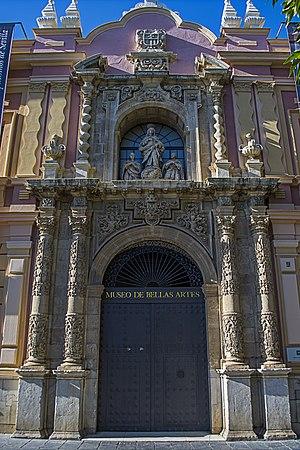
Le musée des Beaux-Arts de Séville est la pinacothèque la plus importante d'Andalousie, et l'une des toutes premières d'Espagne. Riche de plus d'un millier de peintures, mais aussi de sculptures, dessins, etc., il est célèbre pour son exceptionnelle collection d'œuvres de l'école baroque sévillane. Il renferme des toiles de Zurbarán, Murillo, Valdés Leal, Francisco de Herrera le Vieux, mais également de Velázquez, El Greco et Goya. Il propose d'autre part une belle série de peintures flamandes des XVᵉ et XVIᵉ siècles.